Madison Waterworks

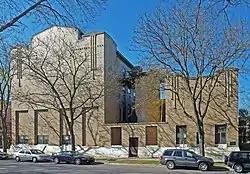

Madison Waterworks, also known as Nichols Station, is a historic building on East Gorham Street between North Franklin and North Hancock in Madison, Wisconsin. The building was built in 1917 as part of an effort to overhaul Madison's municipal water system; in addition to its new pumping station, the city also began supplying its water system from Lake Mendota rather than artesian wells. To maintain the city's water supply during construction, the new pumping station was built around the original. Architects Balch & Lippert designed the building in a functional interpretation of the Prairie School style with mock turrets, a parapet along the roof, and several gables. The city reused elements of the design in many of the later buildings it built for the water system. The building originally included two Allis-Chalmers steam pumping engines, one of which still remained when the station was decommissioned in 1976; according to the Historic American Engineering Record, it is a rare surviving example of a large steam pumping engine.